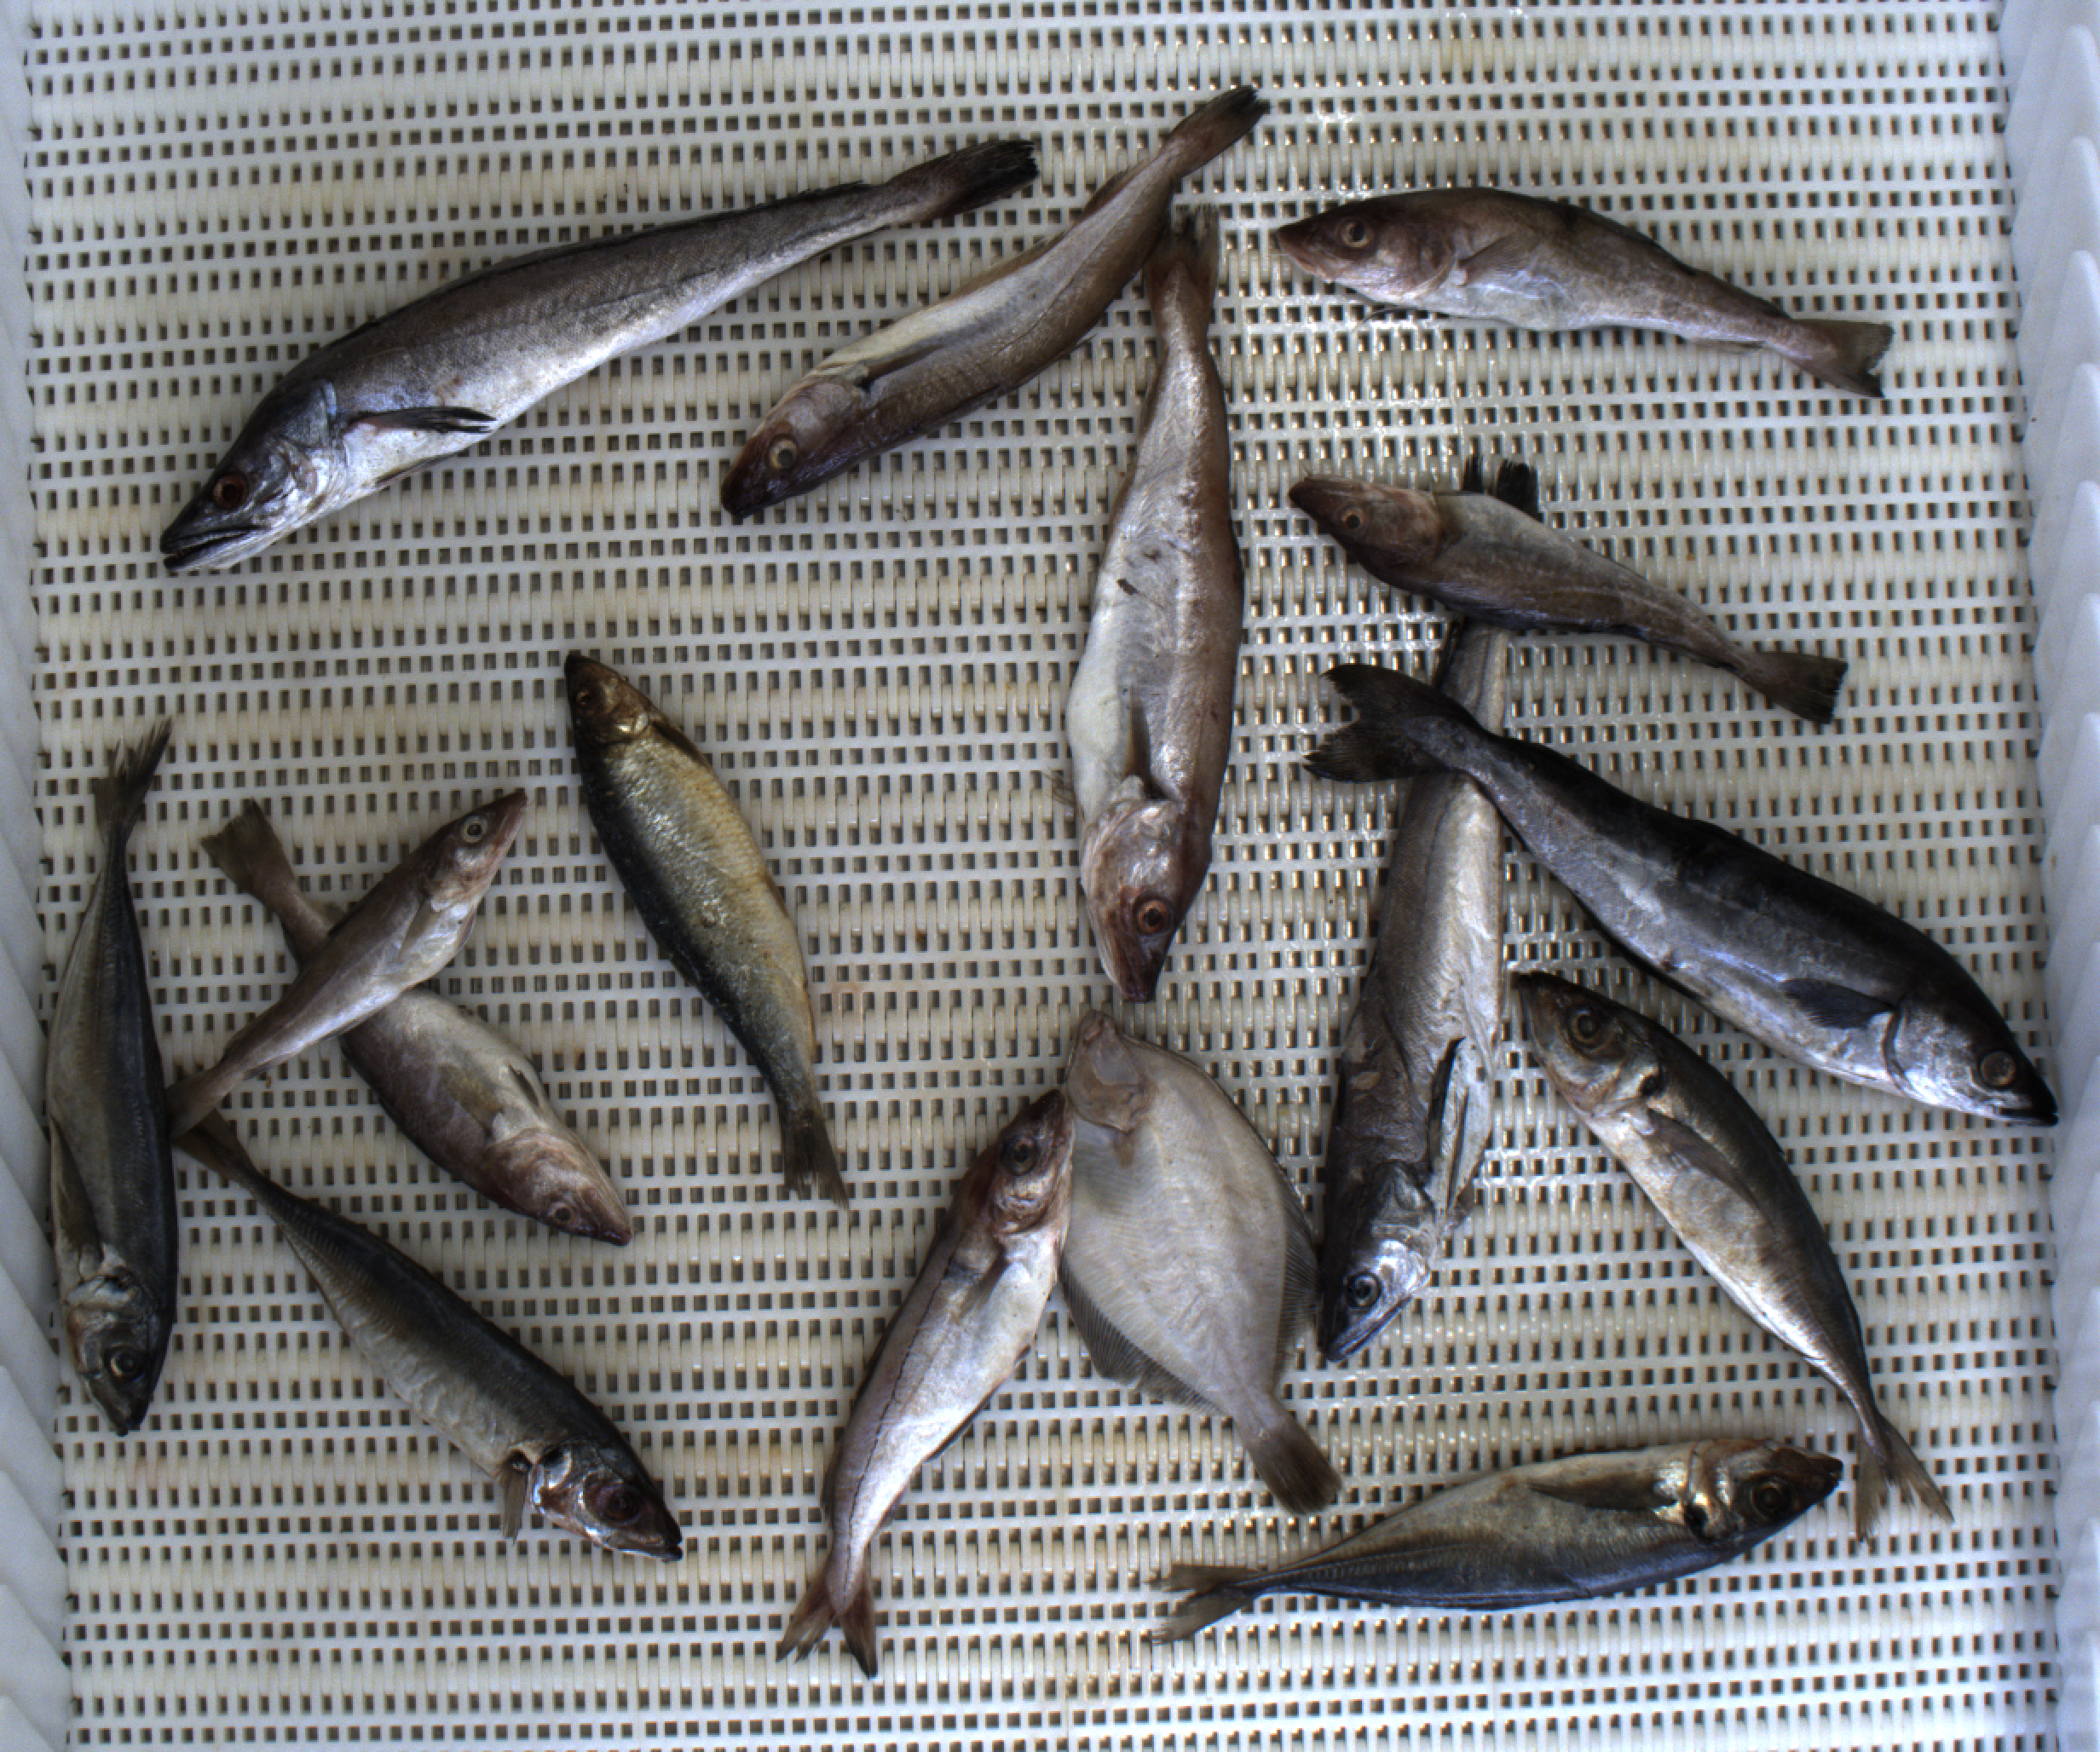
Total fish: 16
Cod: 4
Haddock: 1
Whiting: 2
Hake: 2
Horse mackerel: 4
Saithe: 1
Other: 2